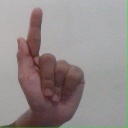
अक्षर: ळ